Frank Aloysius Tierney

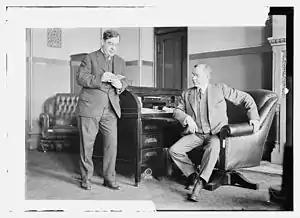
Tierney and Martin Henry Glynn in 1913

Frank Aloysius Tierney (April 13, 1879 - September 17, 1923) was a tenor singer, the secretary to Governor Martin Henry Glynn, and later the Deputy Commissioner for Workmen's Compensation in Albany, New York.